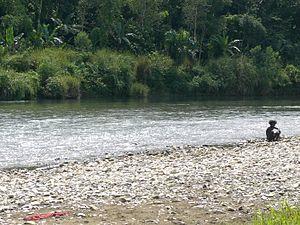
Les cours d'eau d'Haïti sont aussi sur l'île d'Hispaniola, et certains sont en commun avec l'état de République dominicaine.
La rivière de la Grand-Anse est un cours d'eau qui coule à Haïti dans le département de Grand'Anse et l'arrondissement de Jérémie. Elle rejoint le golfe de la Gonâve juste à l'Est de la ville de Jérémie.